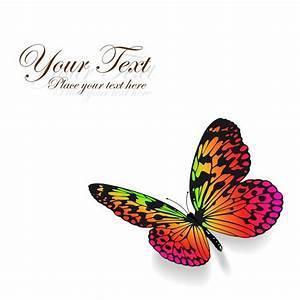
butterfly